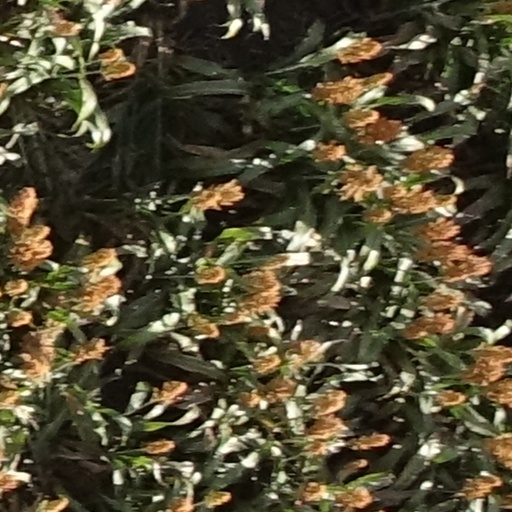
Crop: sorghum